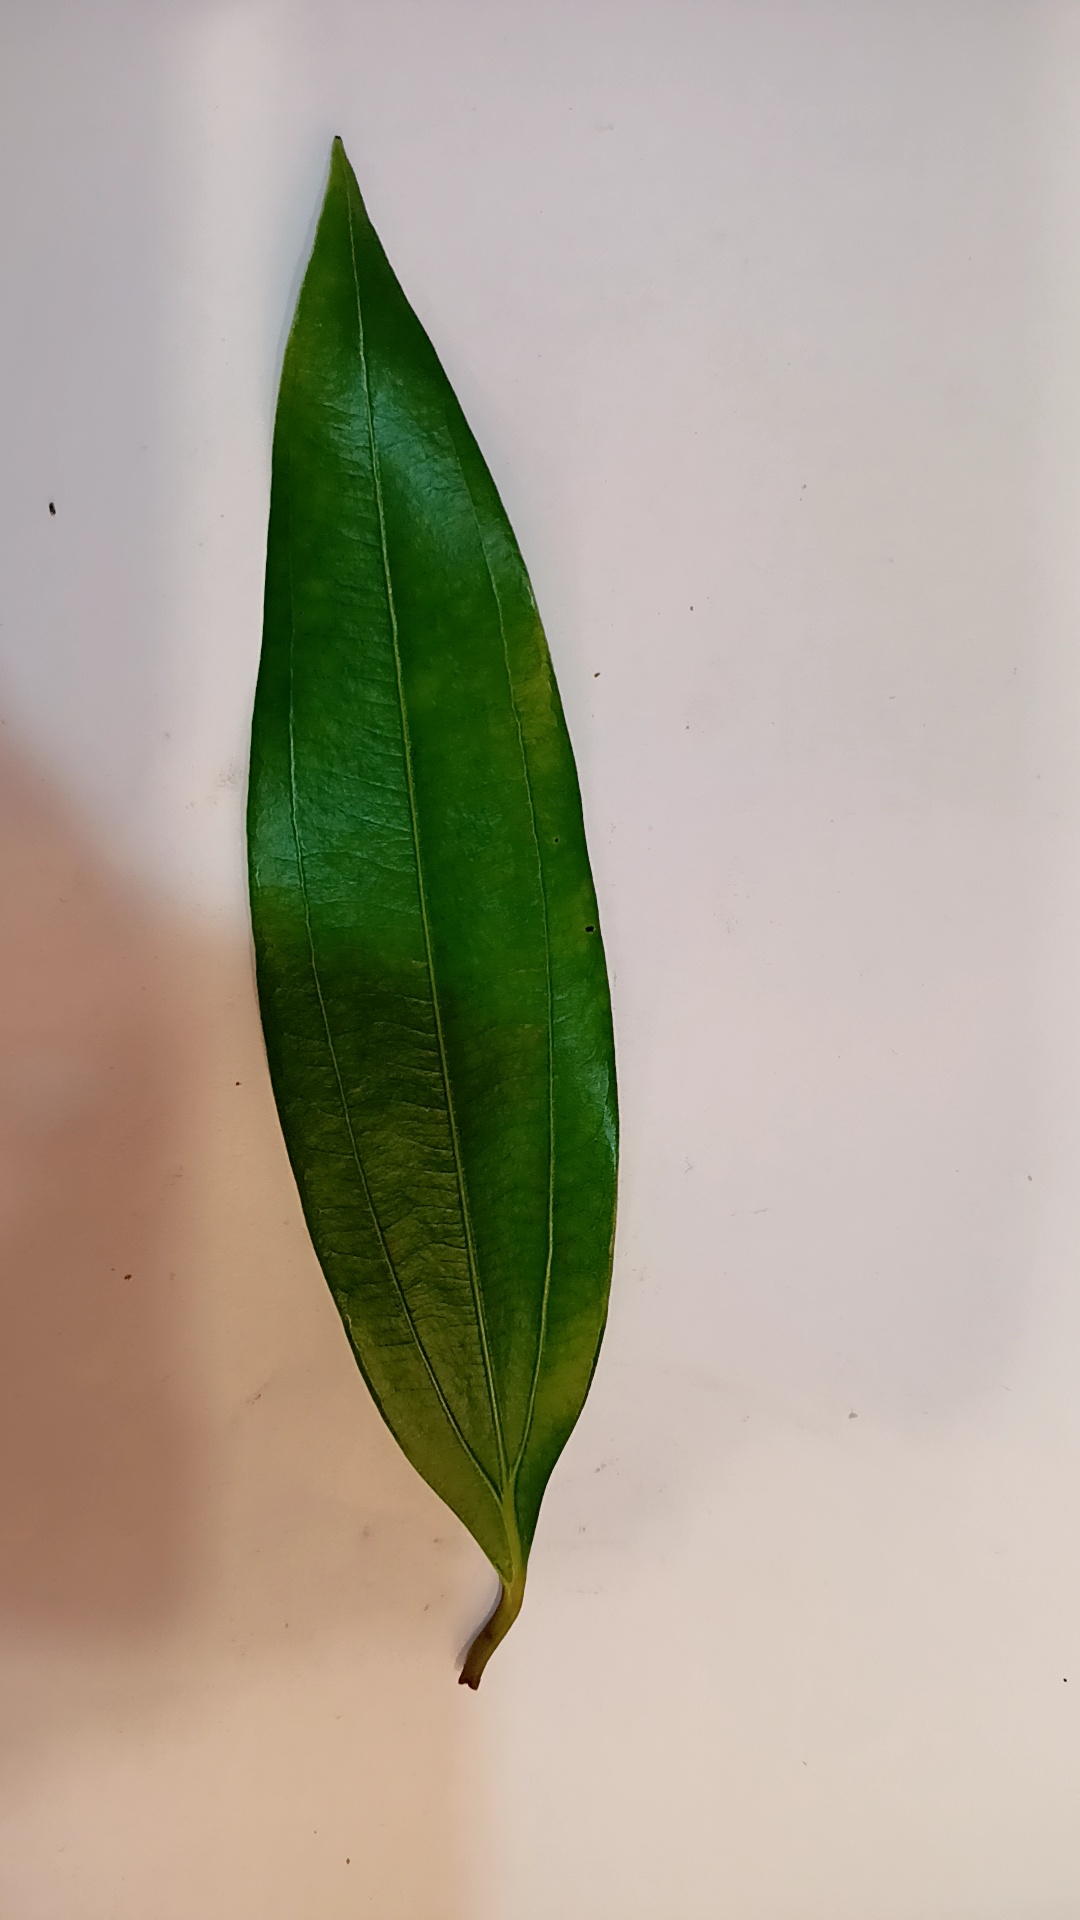
Label: Healthy